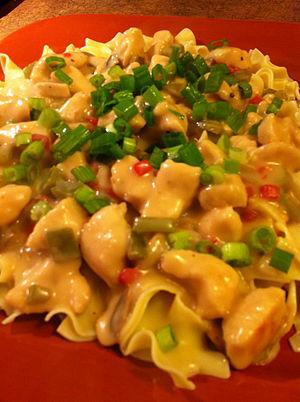
Le chicken à la King, ou poulet à la King, est un plat composé de dés de poulet à la crème, souvent associés avec du vin de xérès, des champignons et des légumes. Il est servi sur du riz, des pâtes ou des nouilles ou encore du pain.